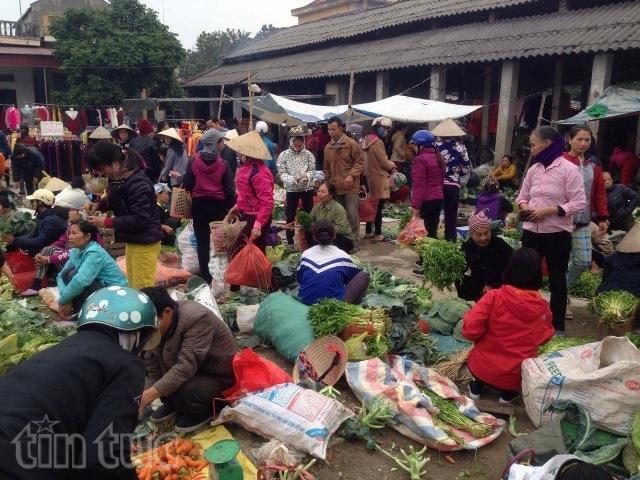
có nhiều người đang xuất hiện ở bên trong khu chợ